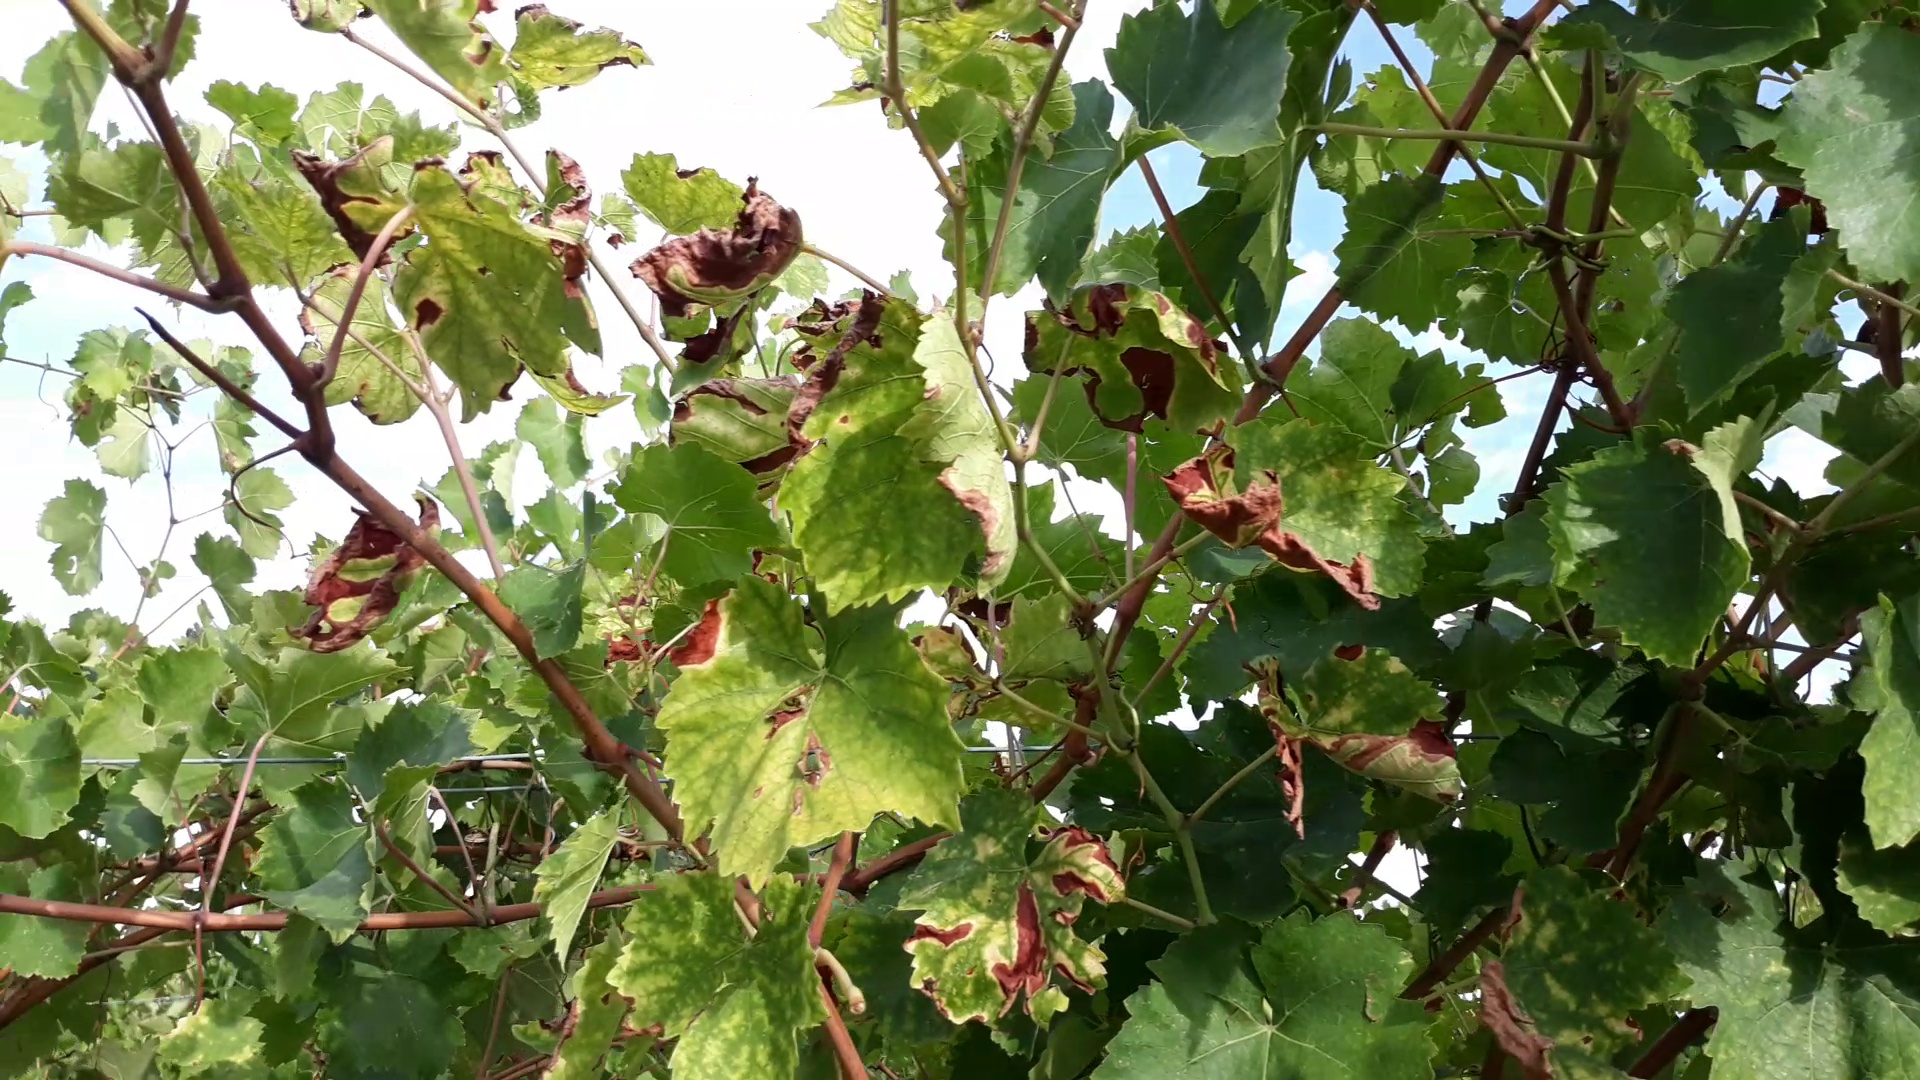
Label: esca